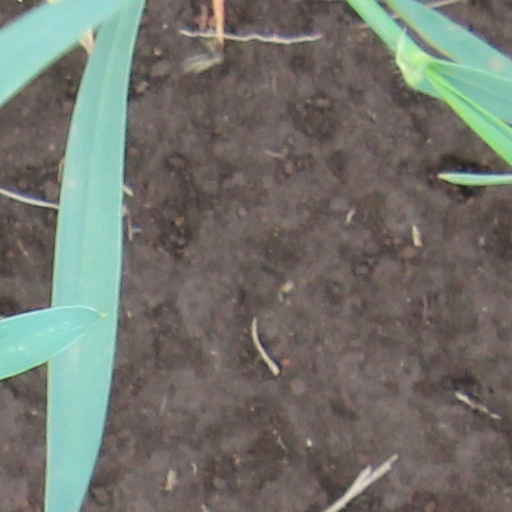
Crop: wheat